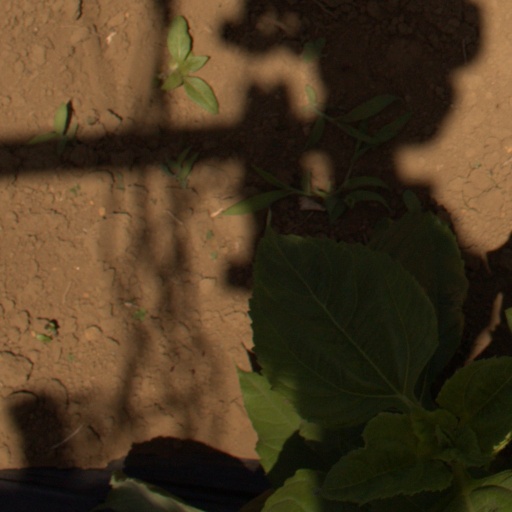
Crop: Jerusalem artichoke